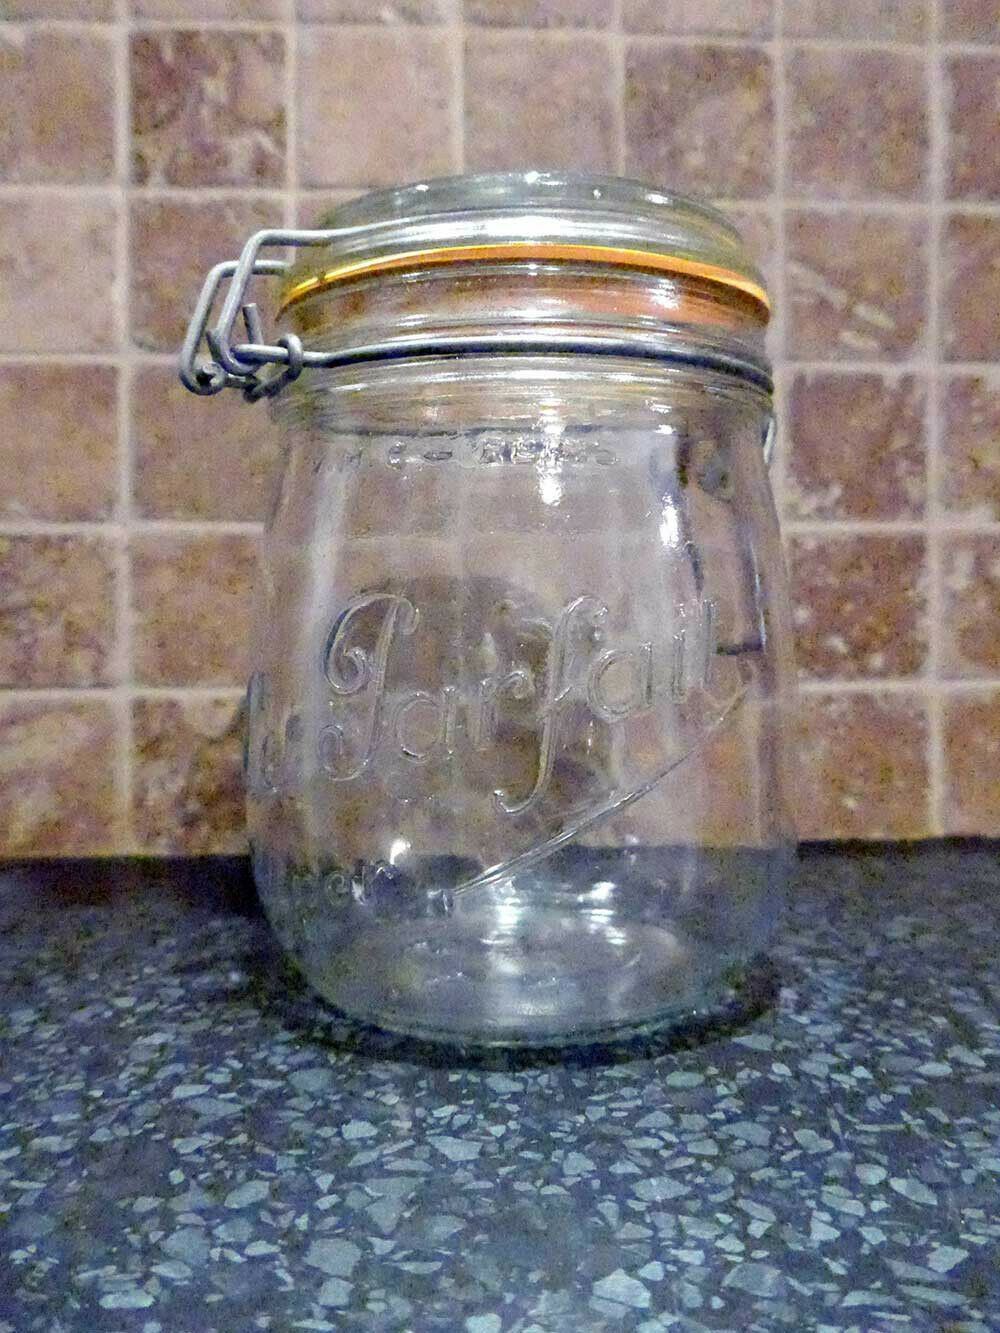
Waste category: glass